Professional wargaming

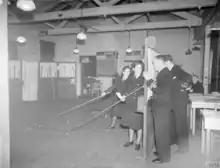
A naval wargame at WATU (1942). The male players on the right are looking through peepholes in a screen which hides the enemy board.

In January 1942, the British Royal Navy established a naval tactical analysis unit called the Western Approaches Tactical Unit (WATU), which was tasked with developing ways to counter the German submarine "wolf-packs" that were devastating shipping convoys in the Atlantic. It was based in Liverpool, directed by Captain Gilbert Roberts, and staffed mainly by young women from the Women's Royal Naval Service. Their primary analytical tool was wargaming.